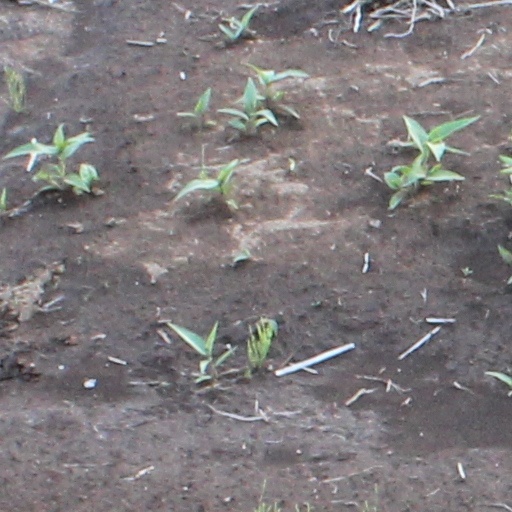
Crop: wheat